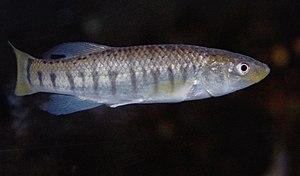
Les Cyprinodontiformes forment un ordre de poissons à nageoires rayonnées, composé principalement de petits poissons d'eau douce. Ils sont étroitement liés aux Atheriniformes et sont parfois confondus avec eux. Cet ordre contient beaucoup de poissons d'aquarium très populaires, tels que les killies et les Poeciliidés.